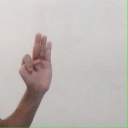
अक्षर: भ